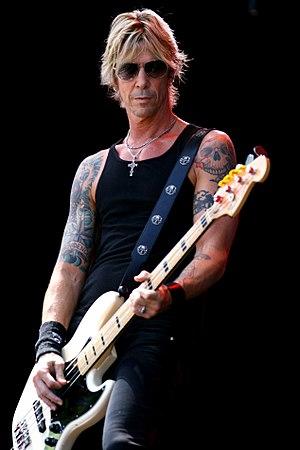
"Not in This Lifetime... est une tournée du groupe américain de hard rock Guns N' Roses qui marque le retour des membres originaux Slash et Duff McKagan. C'est la première fois depuis la fin de la tournée Use Your Illusion Tour en juillet 1993 que le chanteur Axl Rose, le bassiste Duff McKagan et le guitariste Slash jouent ensemble. Le nom de la tournée ""Not In This Lifetime"" fait référence à la réponse qu'avait donnée Axl Rose en 2012 à un journaliste qui lui demandait si une reformation du groupe allait avoir lieu. La claviériste Melissa Reese rejoint le groupe pour cette tournée.